Brescia

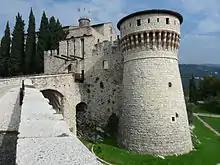
The medieval castle of Brescia

In 568 (or 569), Brescia was taken from the Byzantines by the Lombards, who made it the capital of one of their semi-independent duchies. The first duke was Alachis, who died in 573. Later dukes included the future kings of the Lombards Rothari and Rodoald, and Alachis II, a fervent anti-Catholic, who was killed in battle at Cornate d'Adda in 688. The last king of the Lombards, Desiderius, also held the title Duke of Brescia.